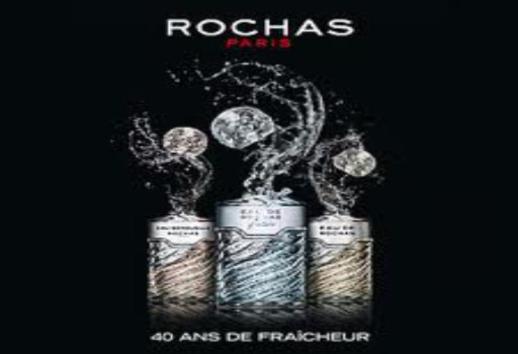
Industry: Clothes